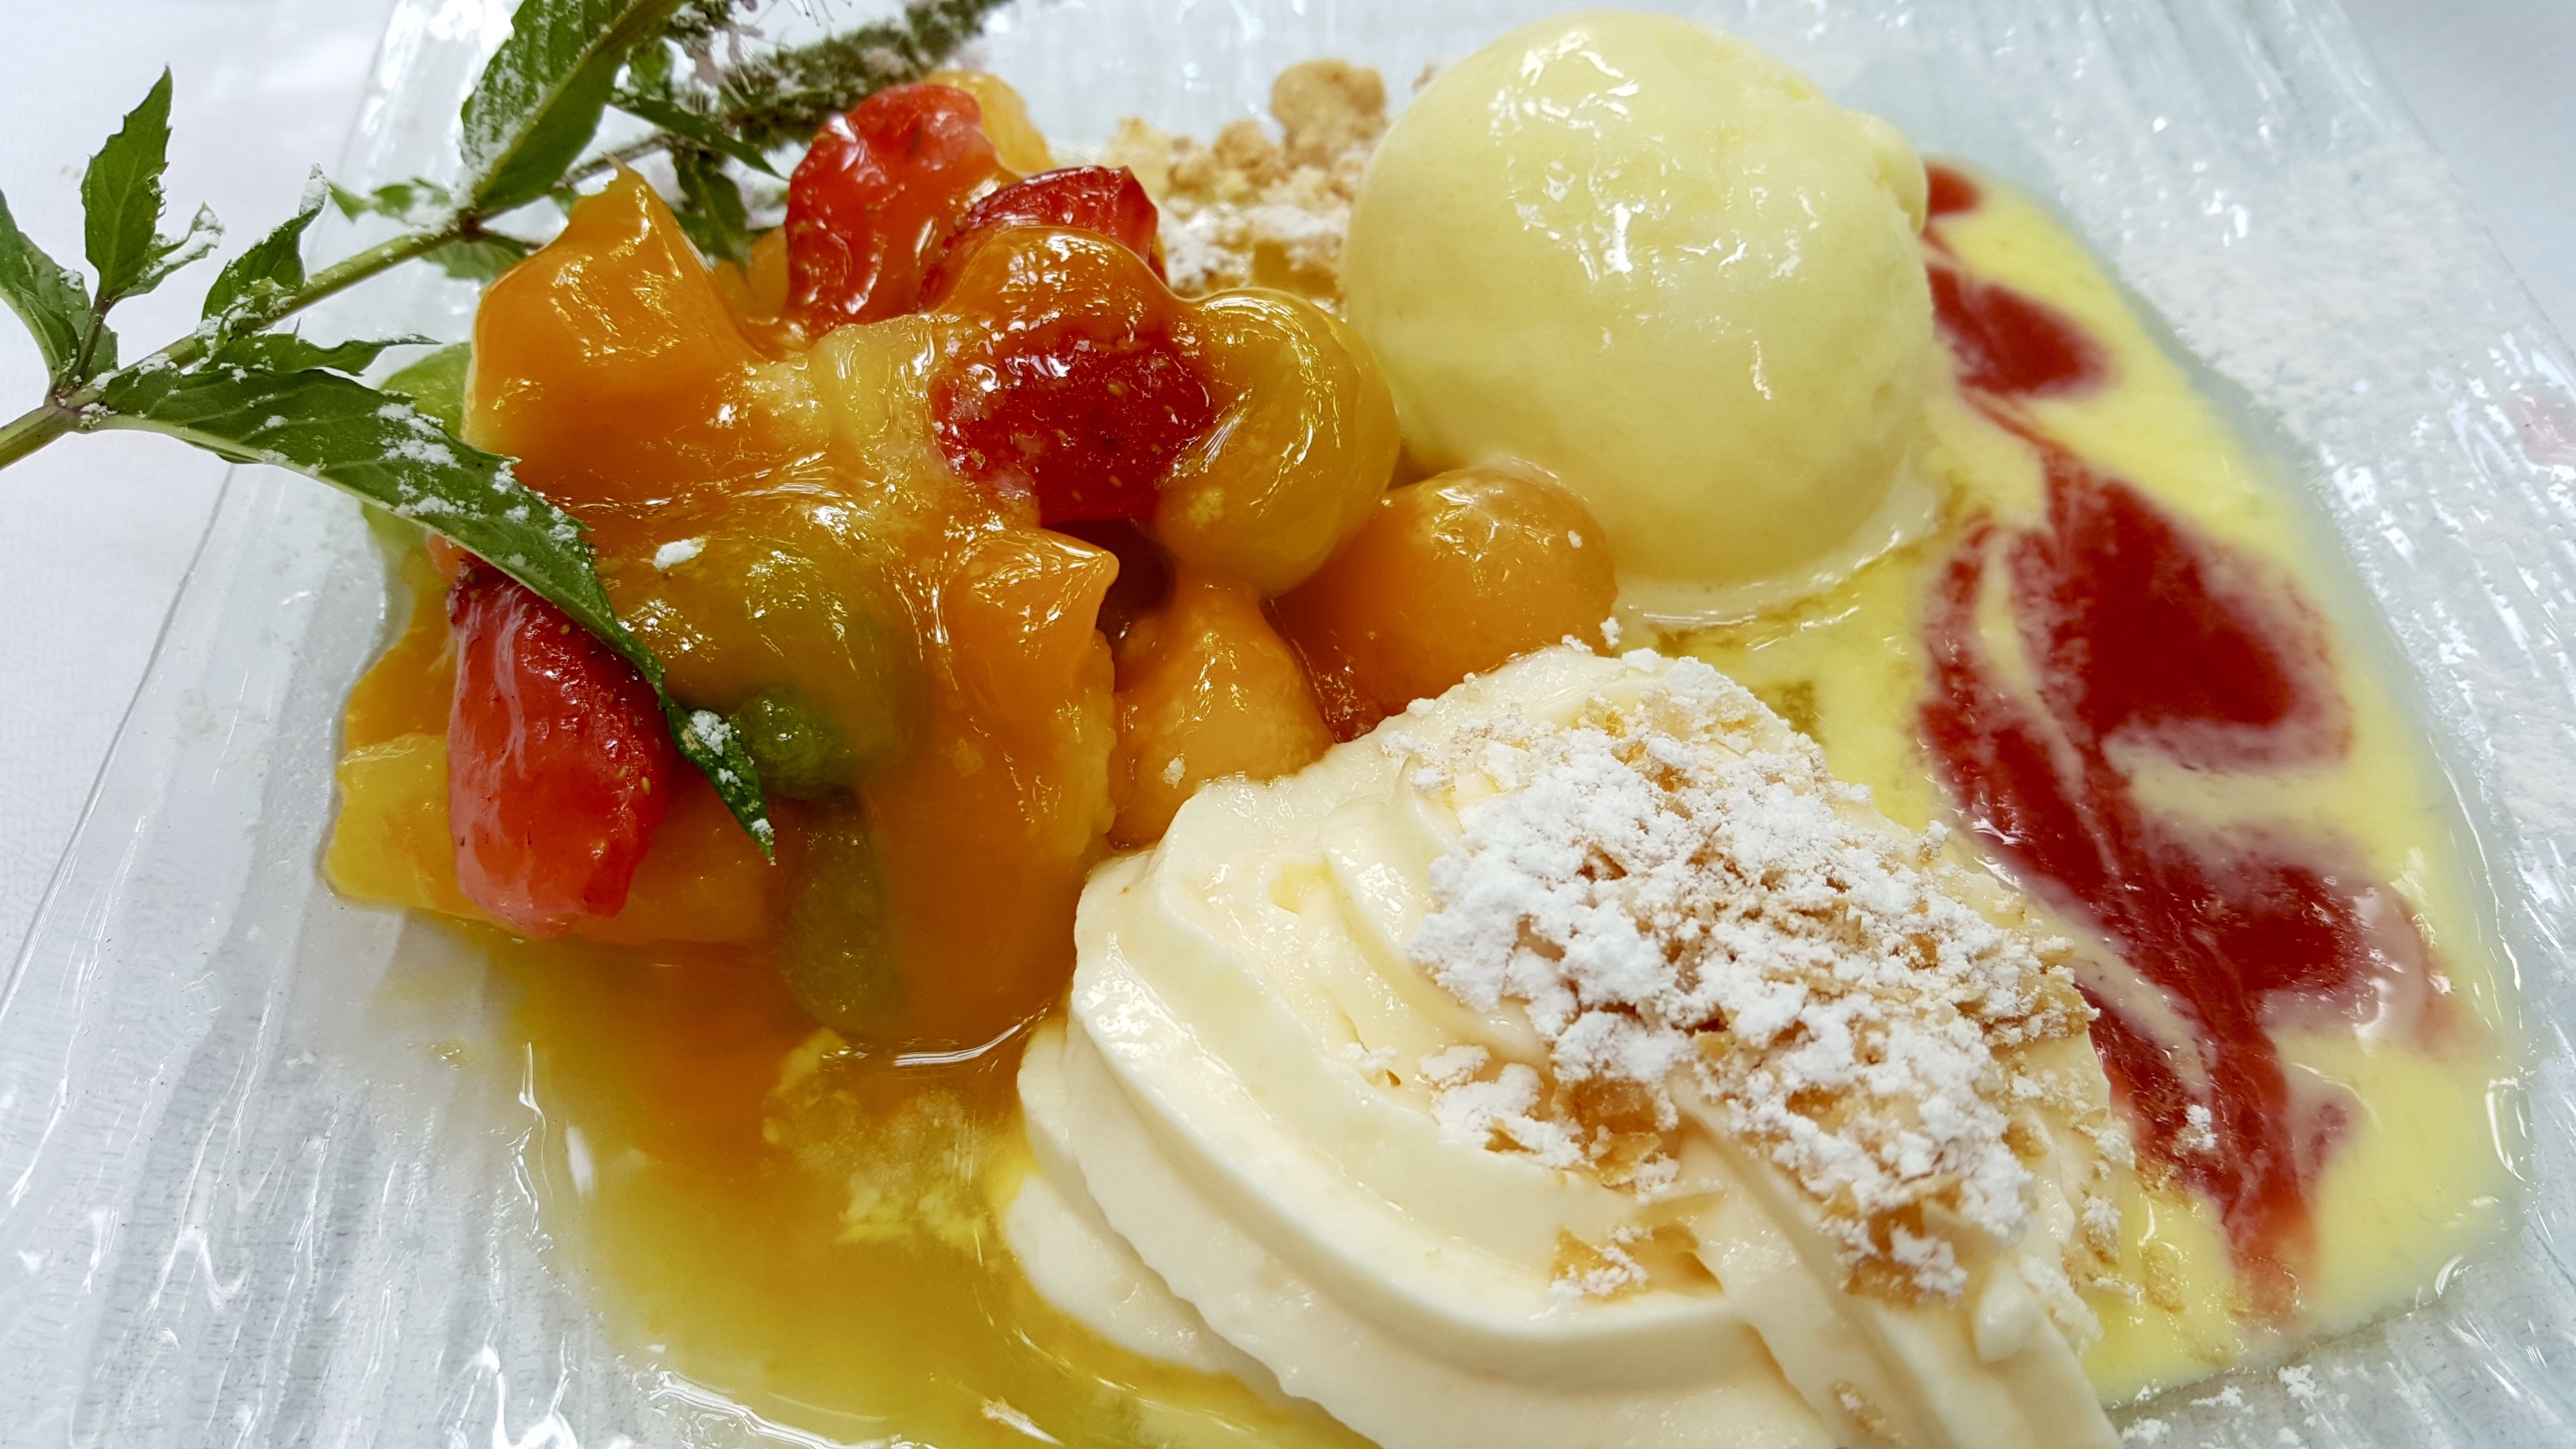
plant, fruit, ice, orange, dish, meal, food, produce, frozen, breakfast, dessert, cuisine, de, fruits, flowering plant, land plant